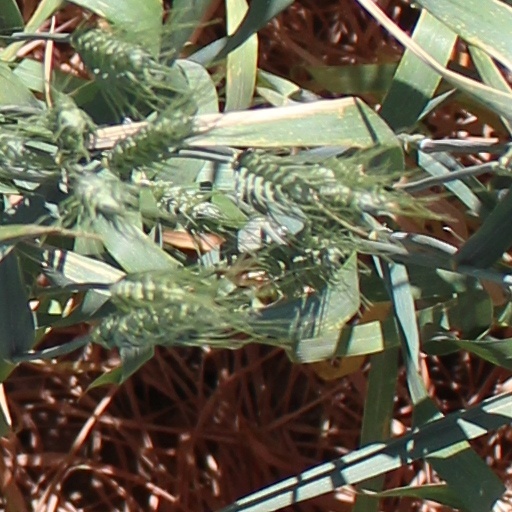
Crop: wheat